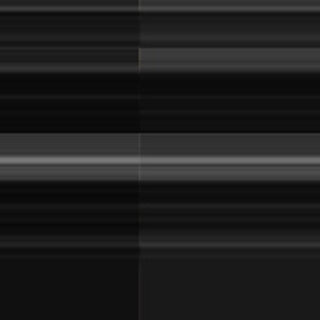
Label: sugarcane_bacterial_blight